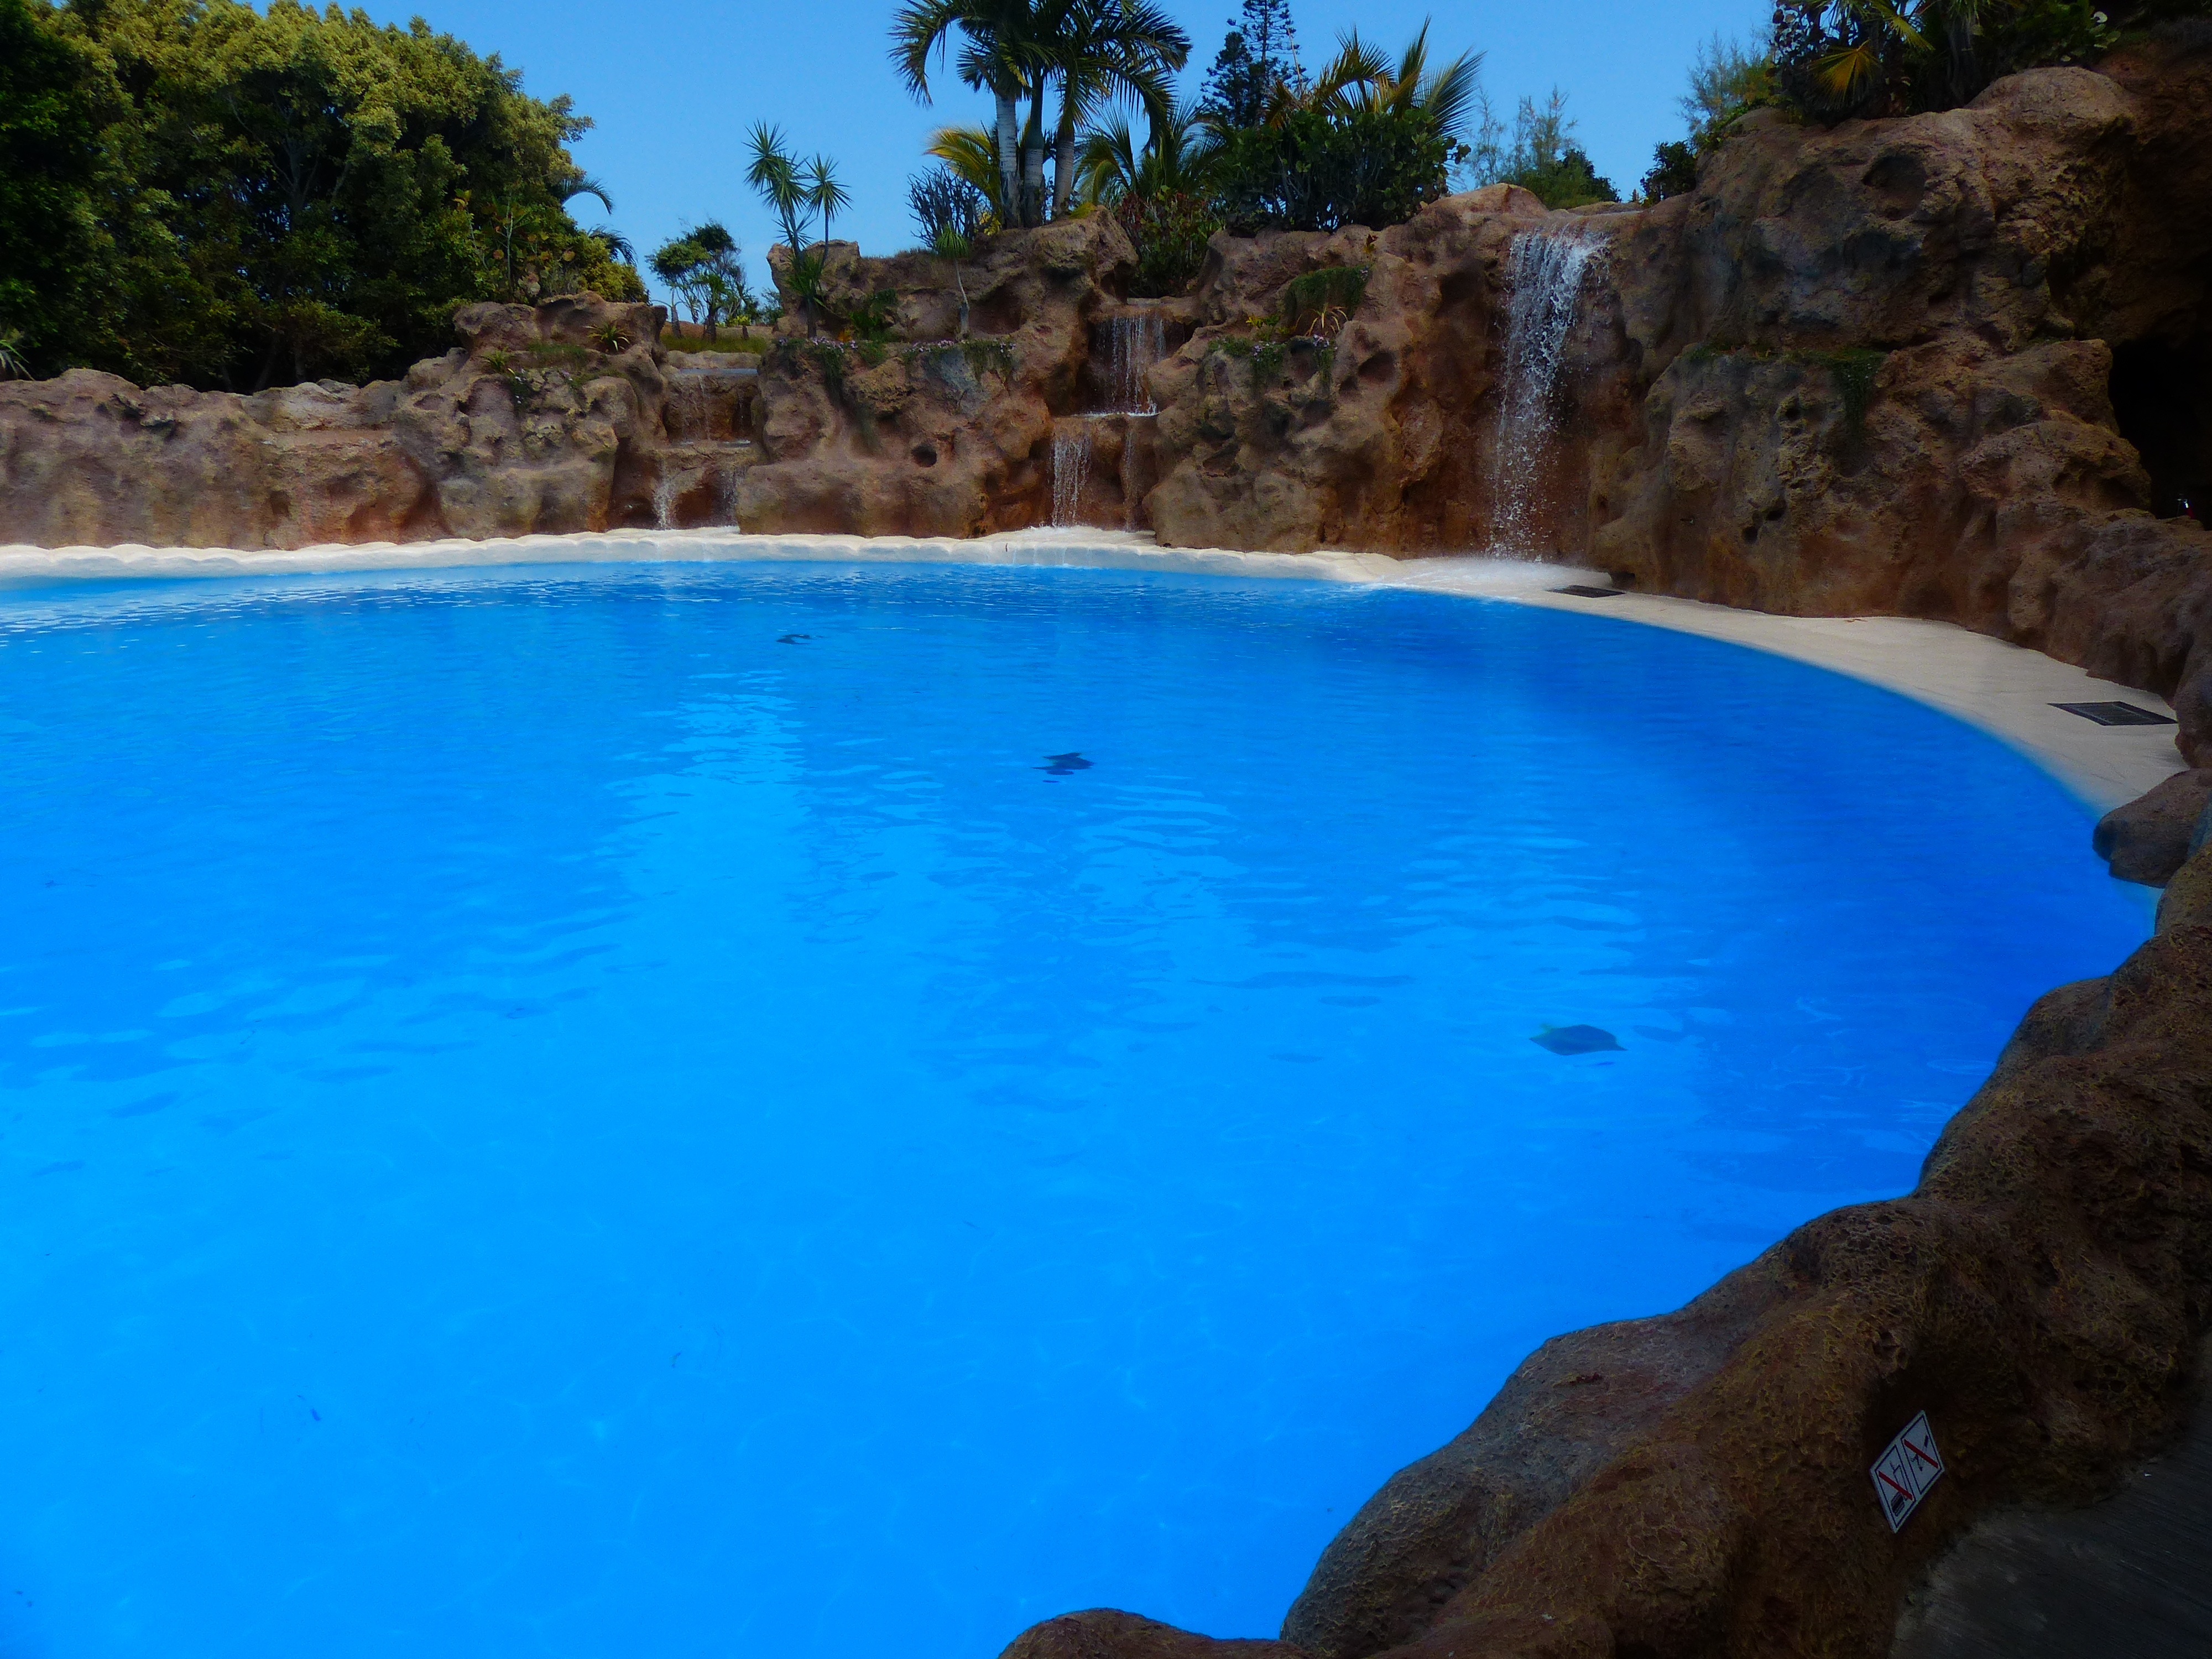
sea, coast, water, waterfall, pool, paradise, swimming pool, tropical, lagoon, bay, blue, bright, artificial, idyll, sea water, sea basin